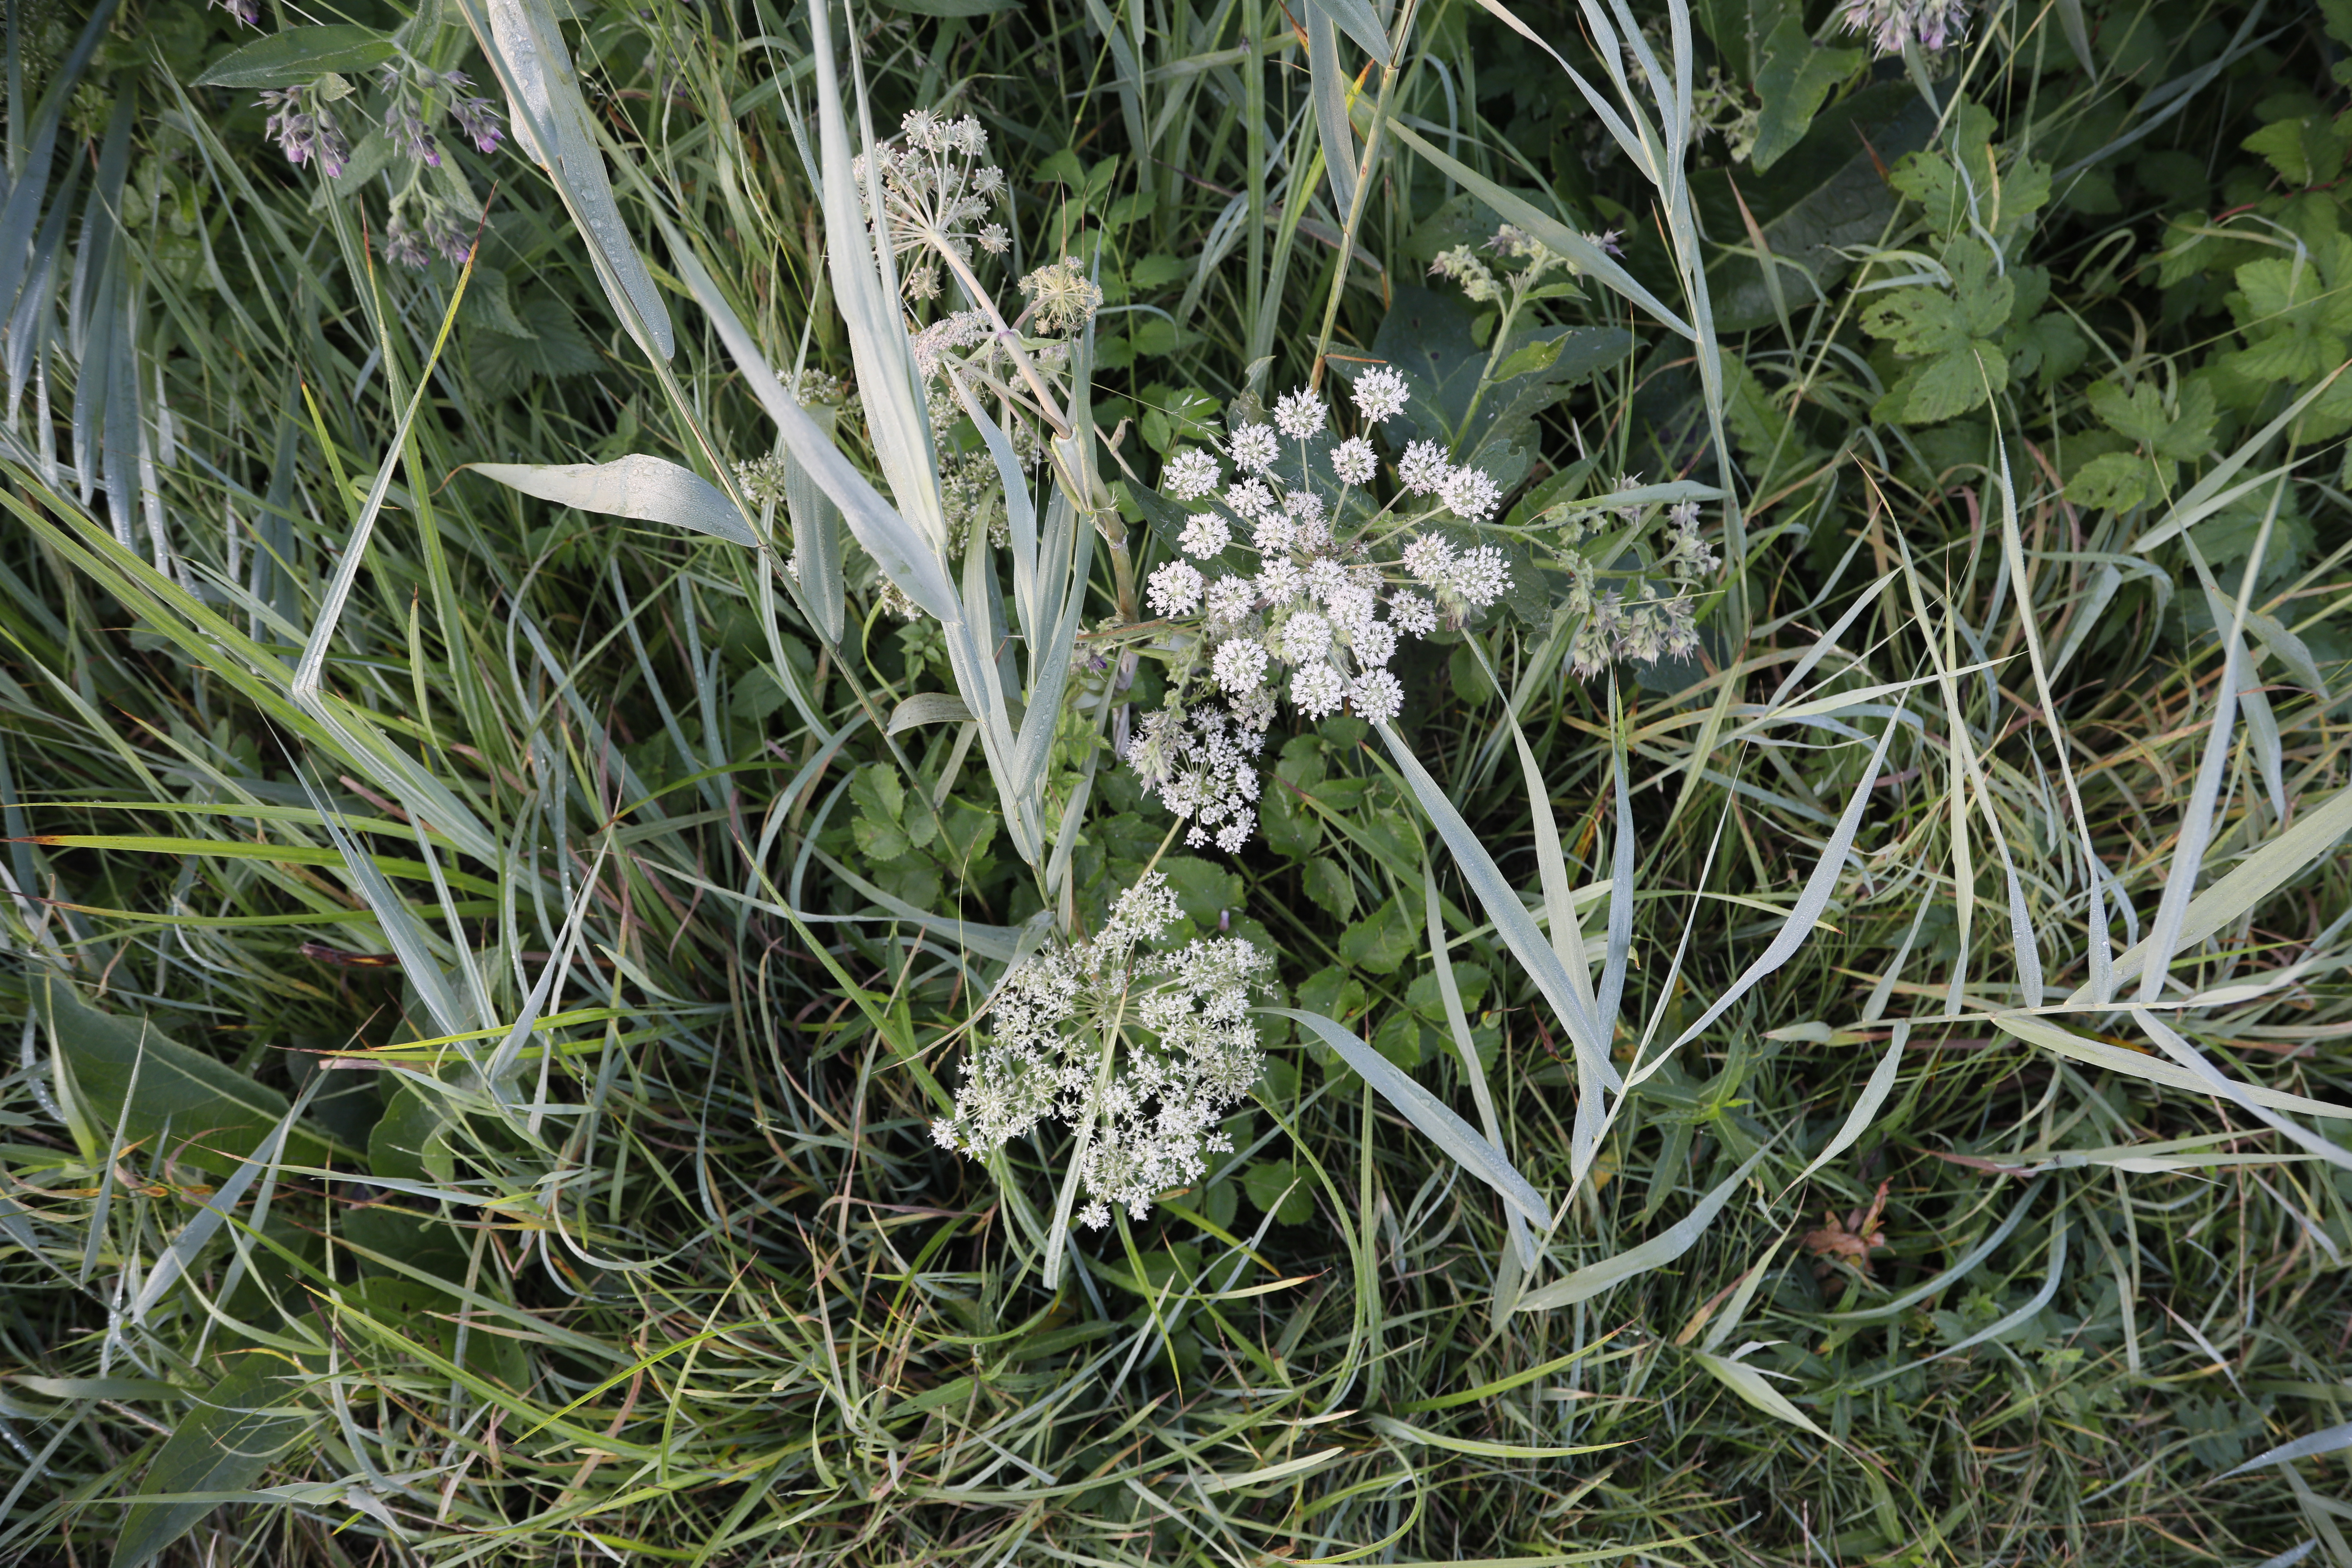
Plant species: Angelica sylvestris, Symphytum officinale